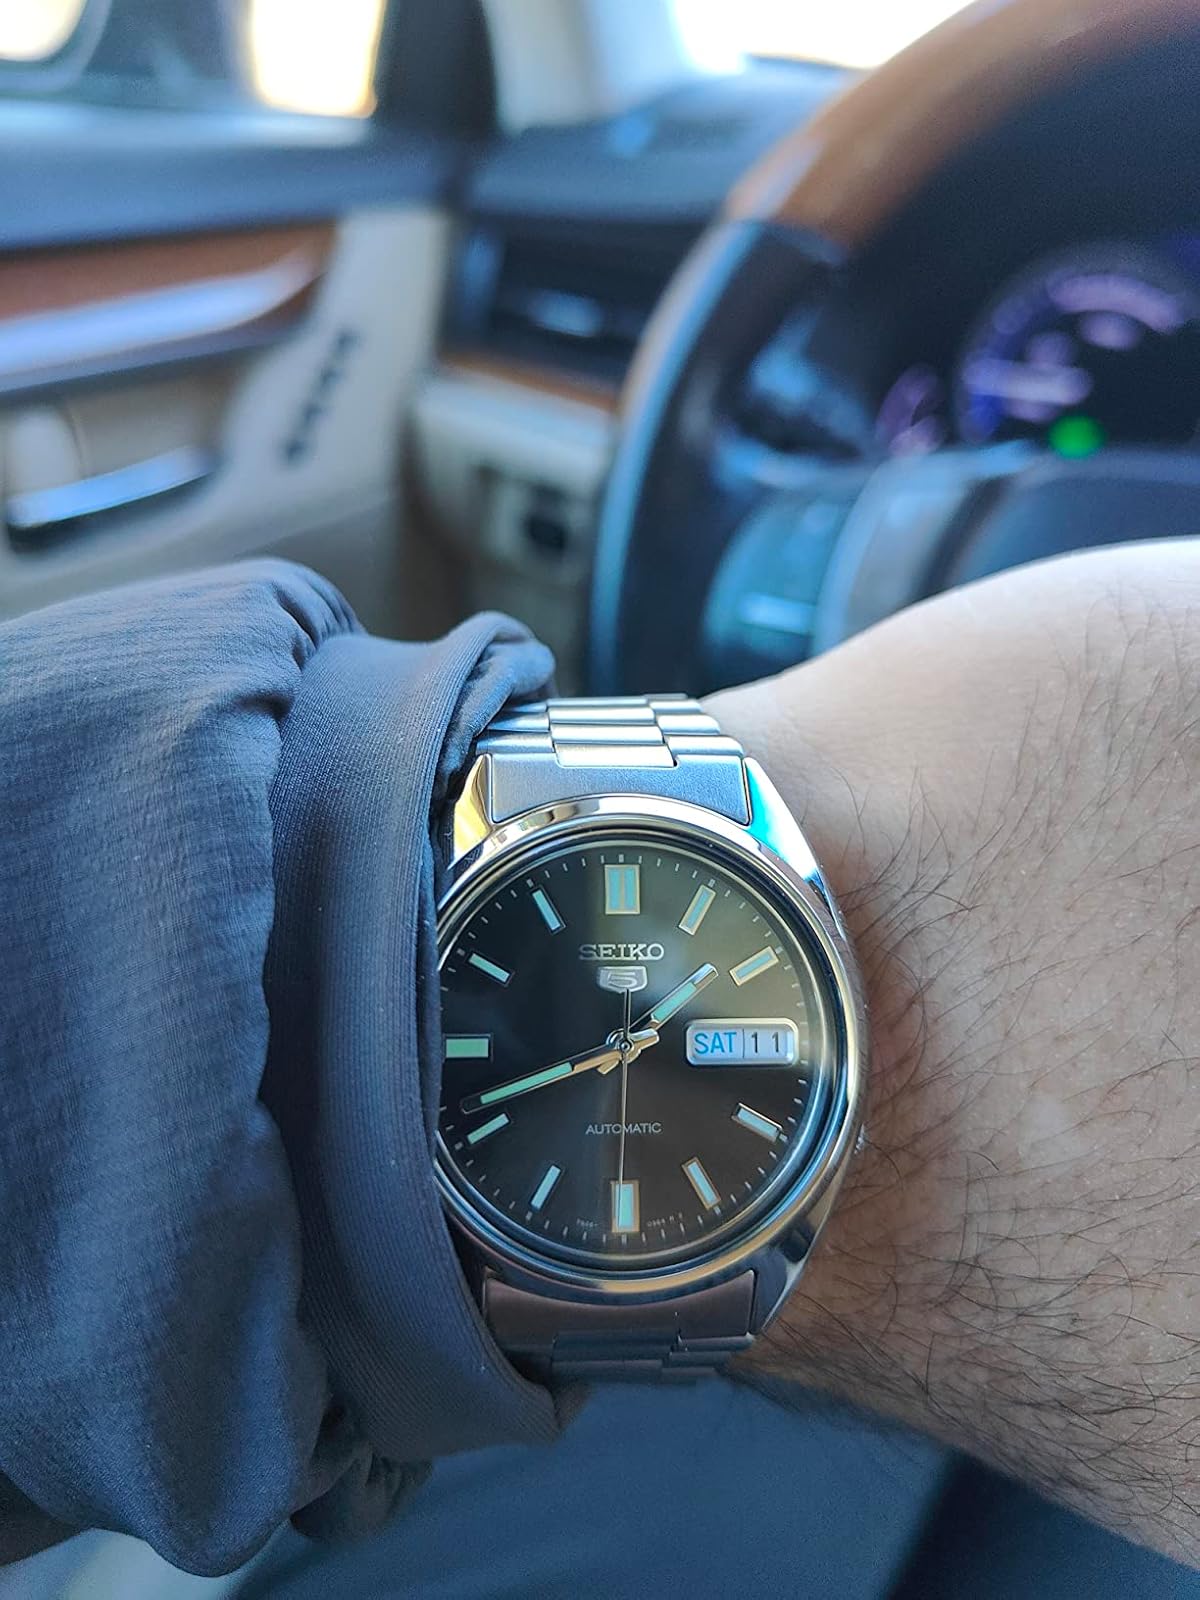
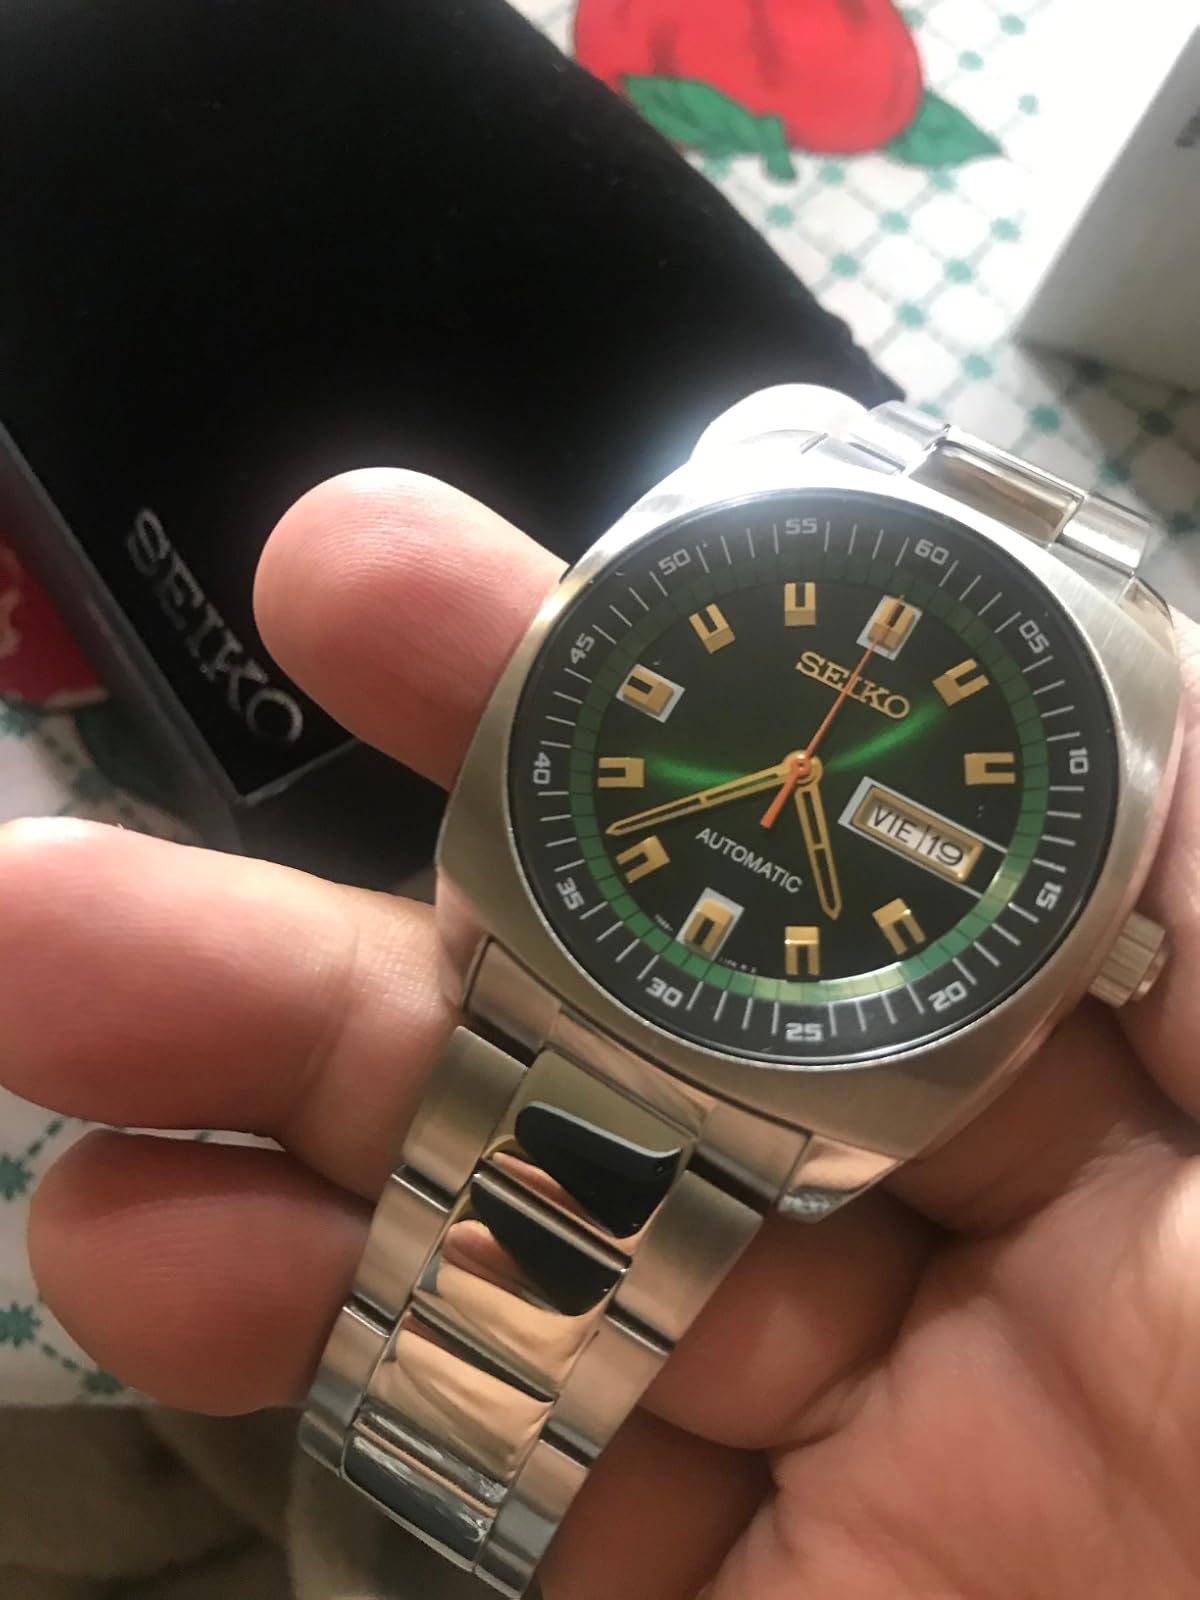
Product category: accessories_watch
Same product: no